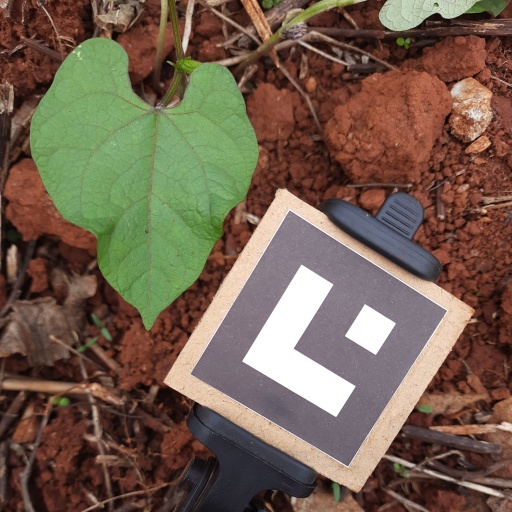
Observations: wavy surface, no eating holes, under shade